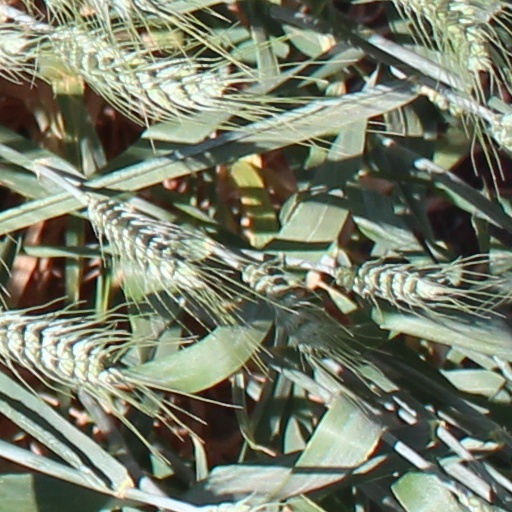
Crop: wheat